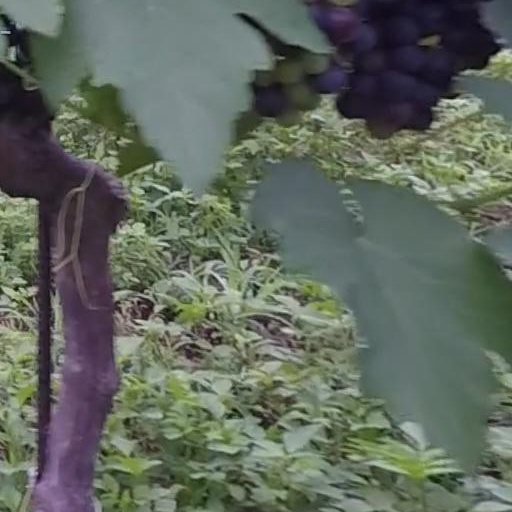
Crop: grape